Shahin Farhat

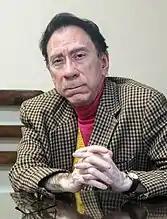
Shahin Farhat 2010

Compilation, University of Tehran, Music Advisor of the Iranian Cinema Museum, Member of the Supreme Council of Poetry and Music of the Radio, Member of the Technical Council of the Tehran Symphony Orchestra, Member of the Supreme Council of the Iranian Music House, Member of the Western Classical Music Policy Council of the Young Music Festival, and Member of the Policy Council of the 36th Fajr Music Festival.